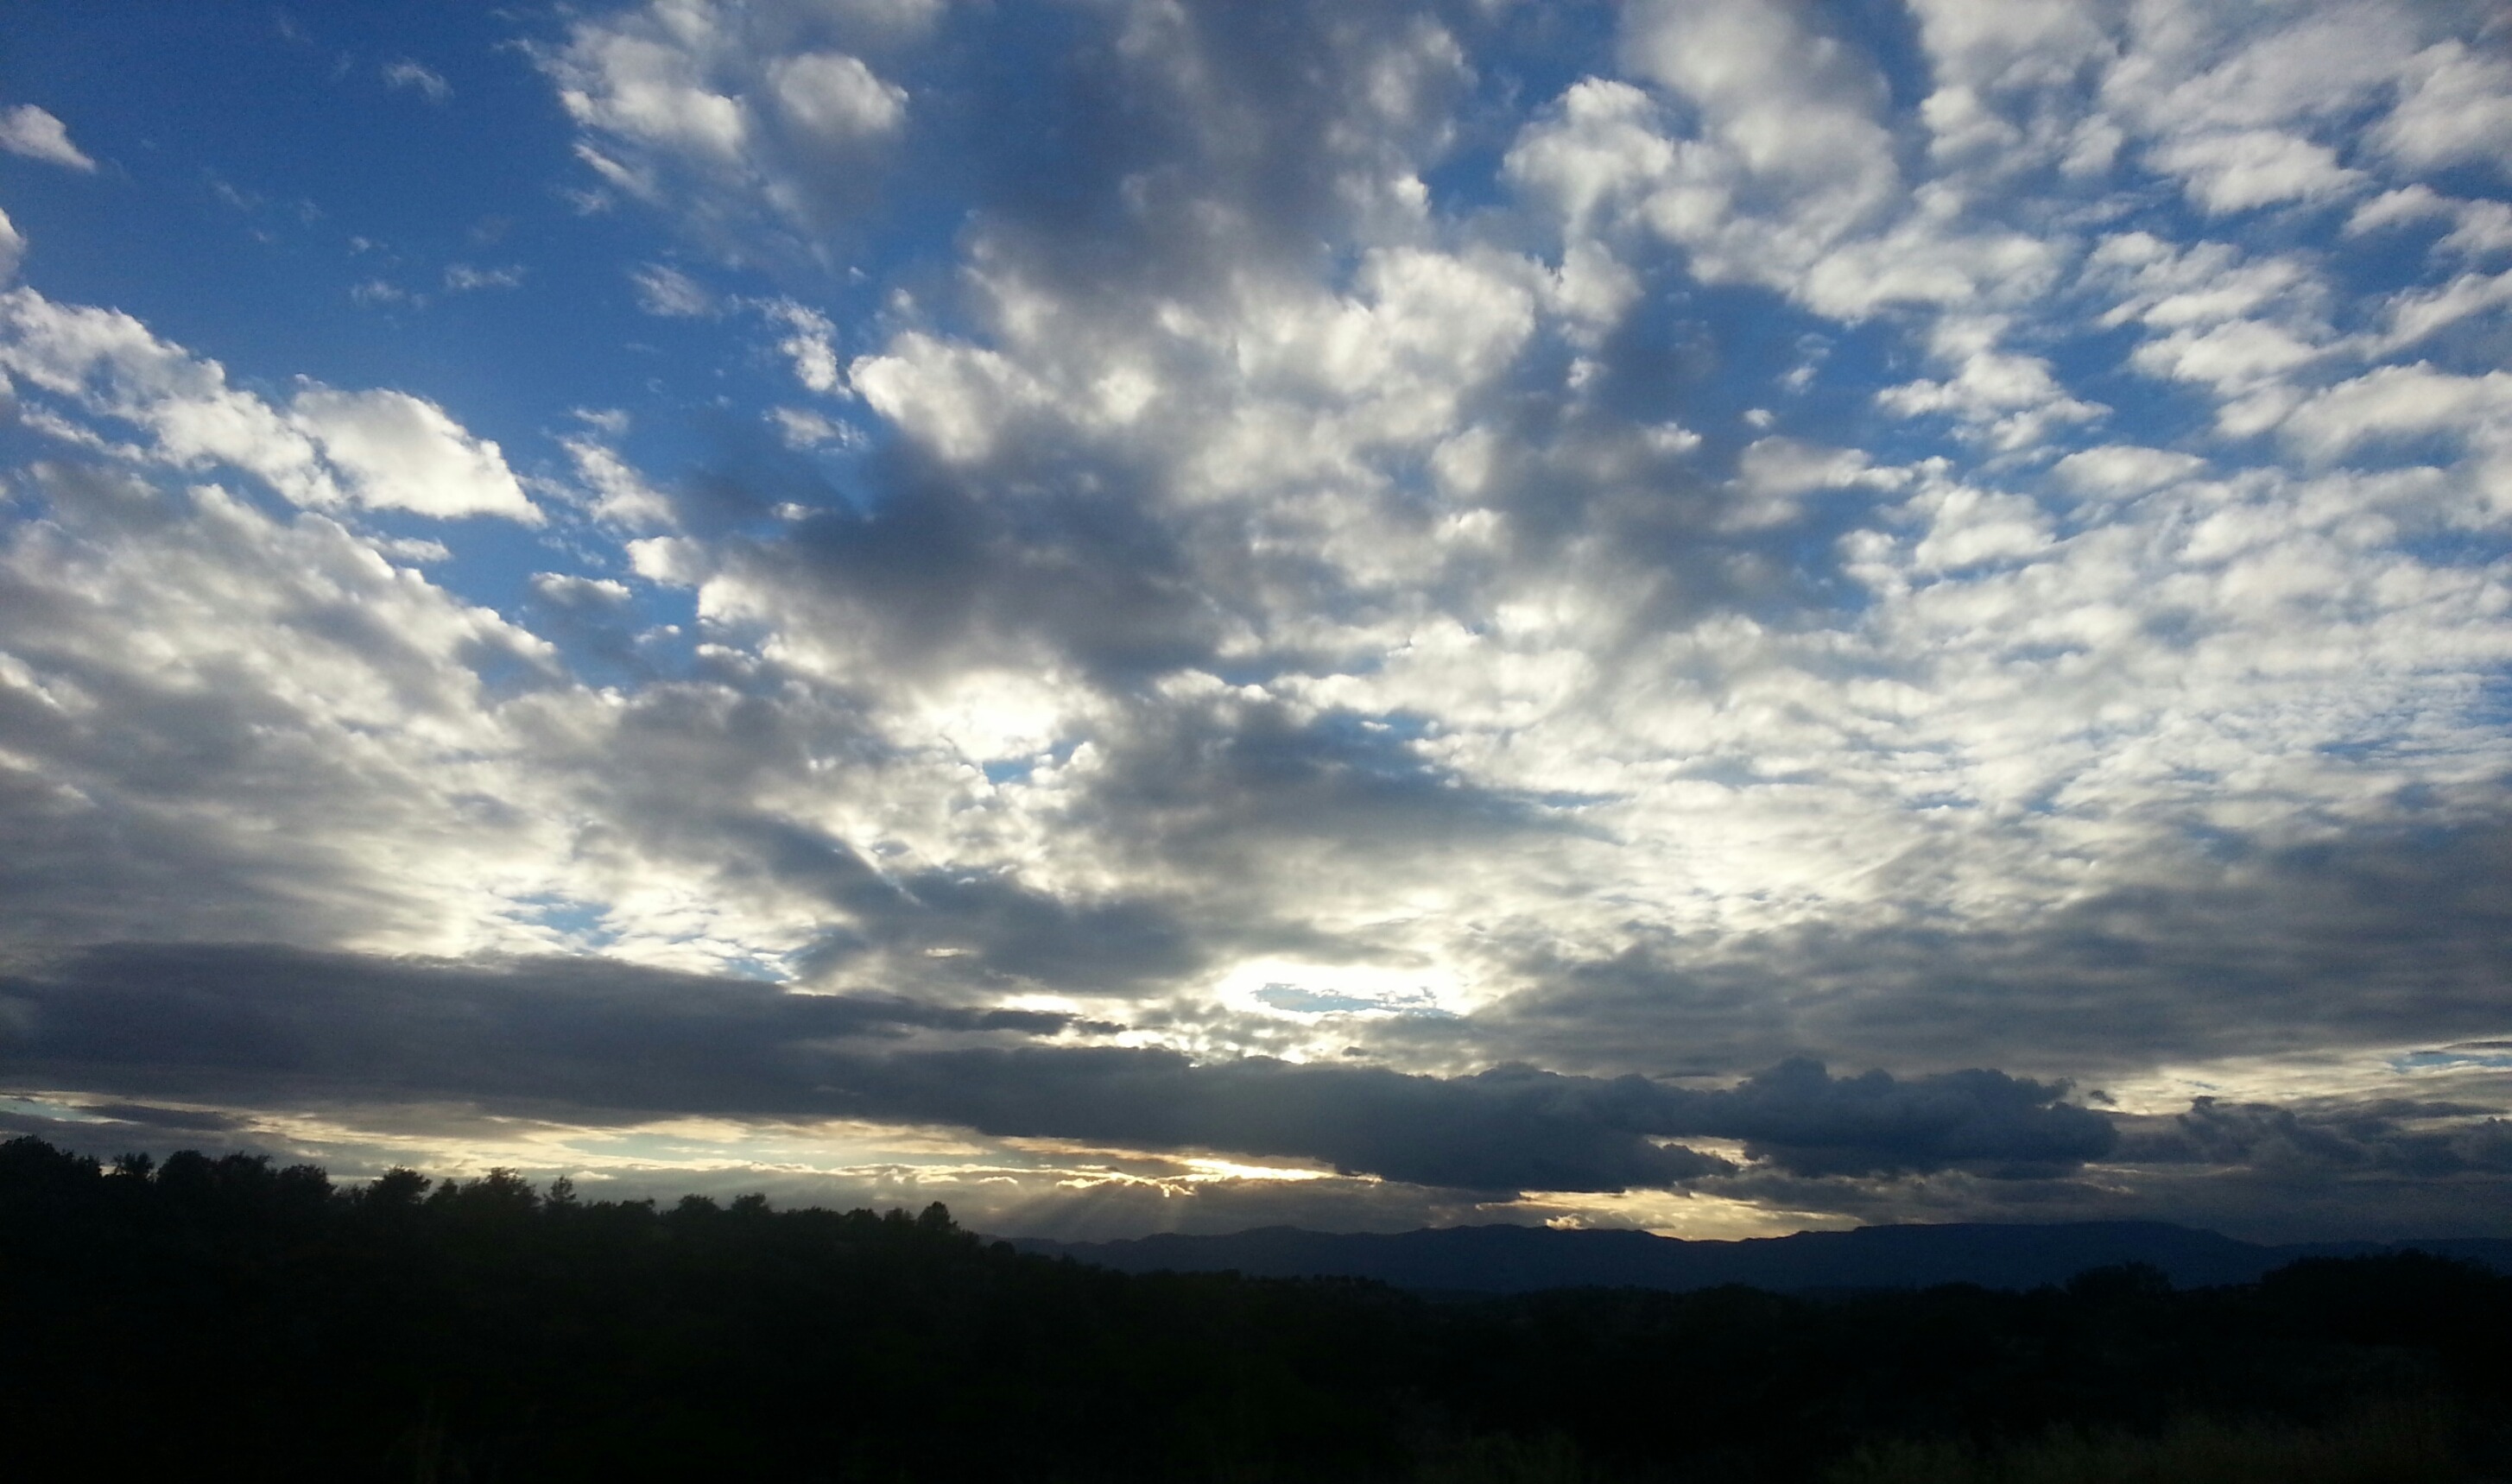
horizon, mountain, cloud, sky, sun, sunrise, sunset, field, sunlight, air, morning, dawn, atmosphere, dusk, evening, fluffy, heaven, weather, cumulus, overcast, blue, cloudscape, clouds, heavens, afterglow, meteorological phenomenon